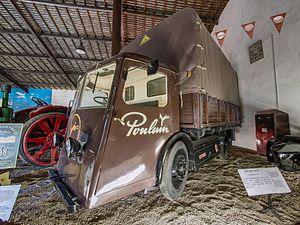
Un véhicule électrique est un moyen de déplacement dont la propulsion est assurée exclusivement par un ou plusieurs moteurs électriques. Il peut tirer son énergie de ressources embarquées comme une batterie électrique, ou être connecté à une source extérieure, par exemple via une caténaire. Le moteur peut être embarqué, comme dans le cas de la plupart des véhicules terrestres, ou extérieur comme dans le cas du transport par câble.